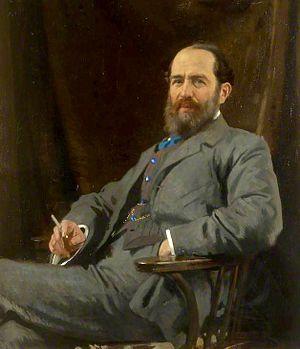
Sir Franz Arthur Friedrich Schuster est un physicien germano-britannique connu principalement pour ses travaux en spectroscopie, radiographie aux rayons X, électrochimie, optique et pour son application de l'analyse harmonique à la physique.